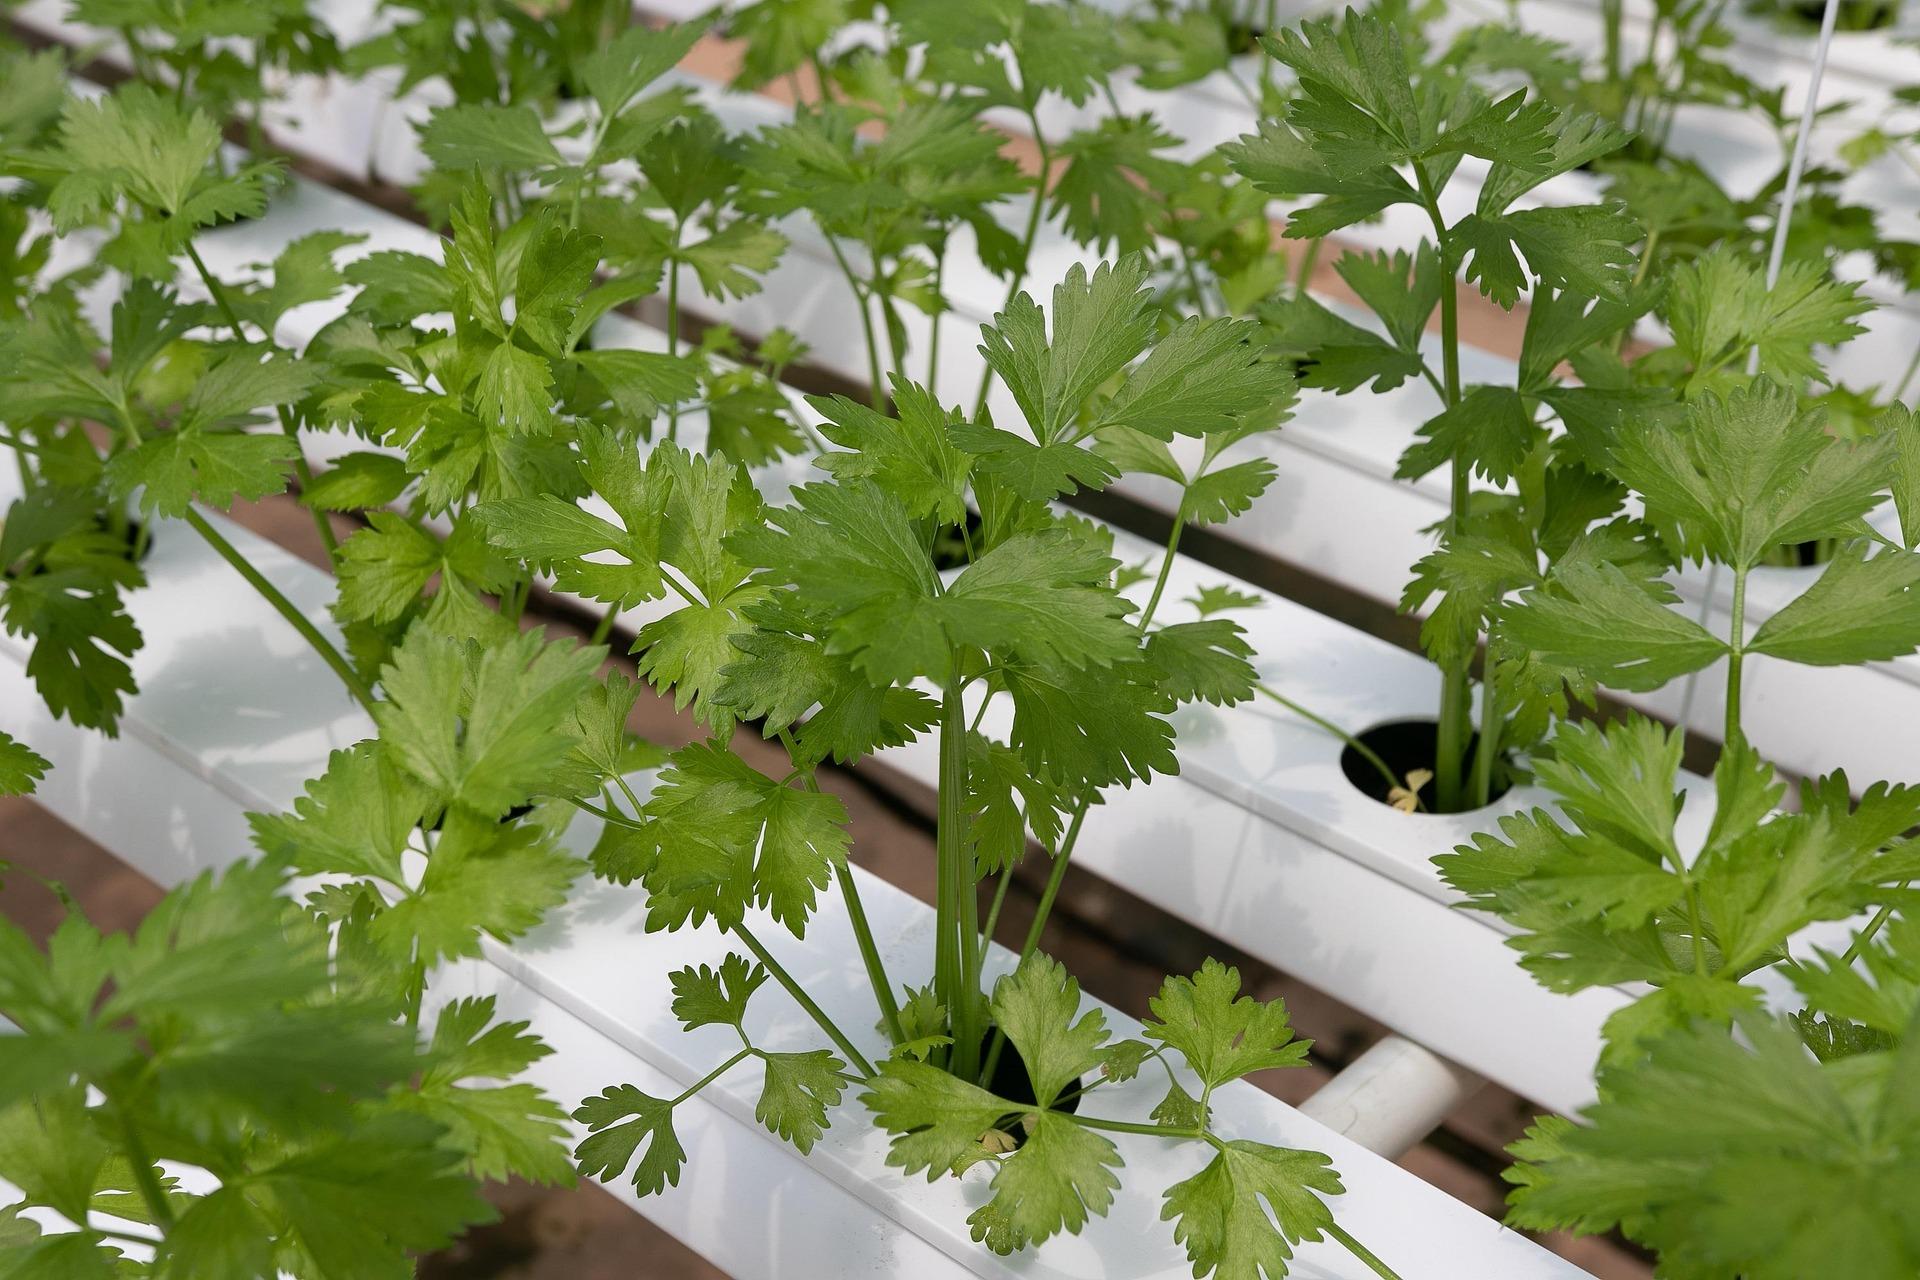
Bustani ya kisasa ya mfumo usiotumia udongo ikiwa na mimea mingi ya dania.Mimea hiyo imepandwa kwa mabomba meupe yakipokea virutubisho na maji.Majani ya mimea ni mabichi yakiashiria afya na ukuaji mzuri.